Paulus Arajuuri

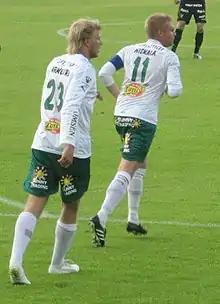
Arajuuri (left) and Mika Niskala at IFK Mariehamn

Originally from Helsinki, Arajuuri moved to Åland and their premier side, IFK Mariehamn, in 2008. During his first season with Mariehamn, he participated in all but two games, making it a total of 24 appearances.